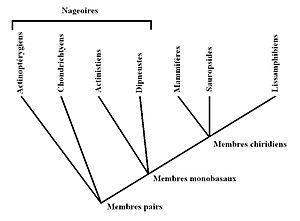
L'homologie en 3ia
L'analyse à trois éléments ou analyse à trois taxons est une méthode de reconstruction phylogénétique s'appuyant sur la théorie cladistique. Elle fut introduite par les systématiciens G. J. Nelson et N. I. Platnick en 1991. L'analyse à trois éléments est aussi appelée 3ia ou TTS. Cette méthode s'applique aussi bien aux organismes qu'aux aires biogéographiques dans le cadre cladistique de la biogéographie historique.